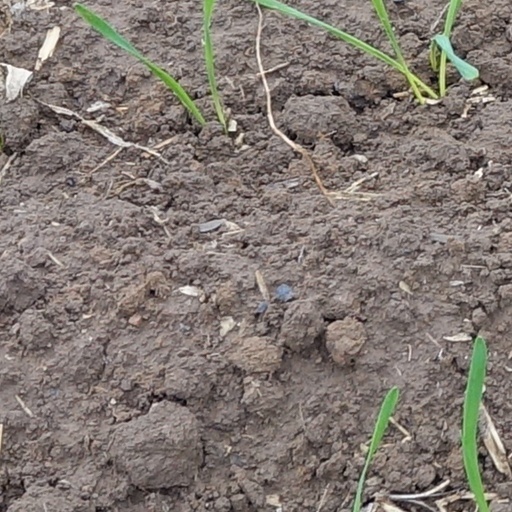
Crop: wheat